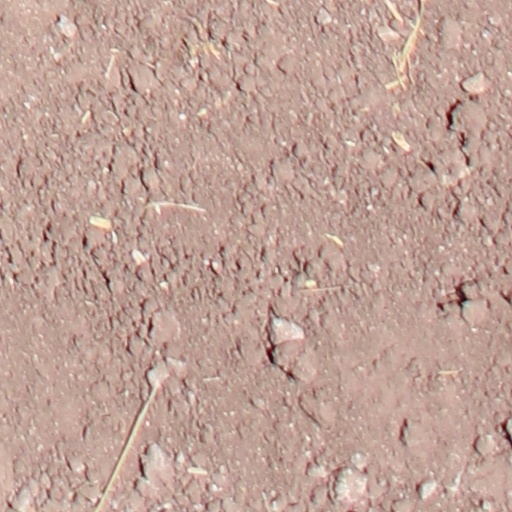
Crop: wheat